Victoria (state)

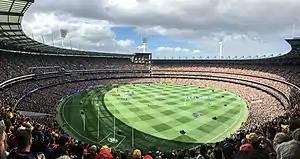
Panorama of the MCG during the AFL Grand Final on 30 September 2017

Rail transport in Victoria is provided by several private and public railway operators who operate over government-owned lines. Major operators include: Metro Trains Melbourne which runs an extensive, electrified, passenger system throughout Melbourne and suburbs; V/Line which is now owned by the Victorian Government, operates a concentrated service to major regional centres, as well as long-distance services on other lines; Pacific National, CFCL Australia which operate freight services; Great Southern Rail which operates "The Overland" Melbourne—Adelaide; and NSW TrainLink which operates XPTs Melbourne—Sydney.